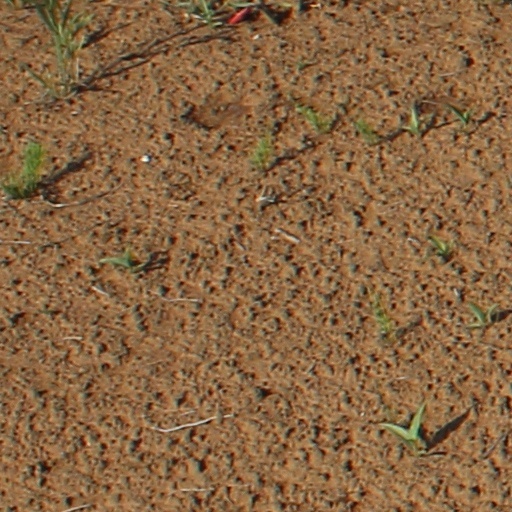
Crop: wheat